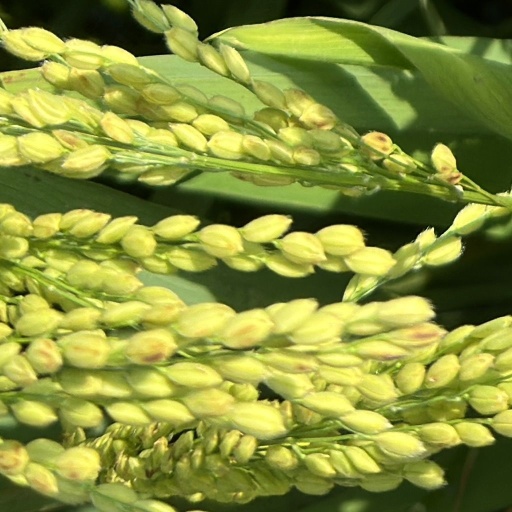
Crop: rice